2/4th Armoured Regiment (Australia)

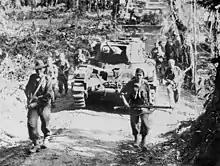
A 2/4th Armoured Regiment Matilda II advancing with Australian infantry on Bougainville in March 1945

The 2/4th Armoured Regiment was an armoured regiment of the Australian Army, which served during World War II. The regiment was formed in November 1942 as part of the Second Australian Imperial Force by amalgamating a number of previously existing armoured units and was disbanded in September 1946 after seeing action in New Guinea and Bougainville Island, where it provided individual squadron-group sized elements which operated in support of infantry operations against the Japanese. During its service the regiment received 10 battle honours.